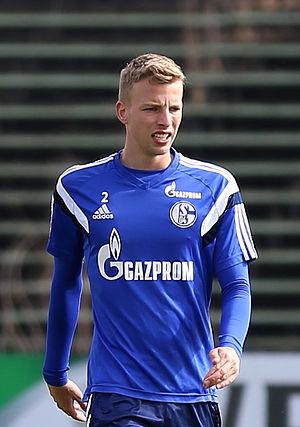
Marvin Friedrich, né le 13 décembre 1995 à Cassel, est un footballeur allemand qui évolue au poste de défenseur central au Union Berlin.